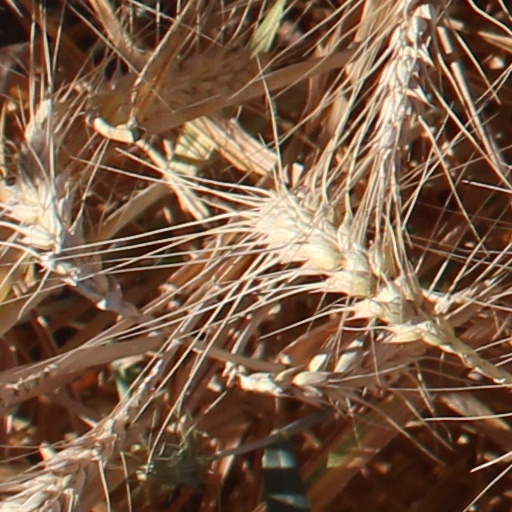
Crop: wheat